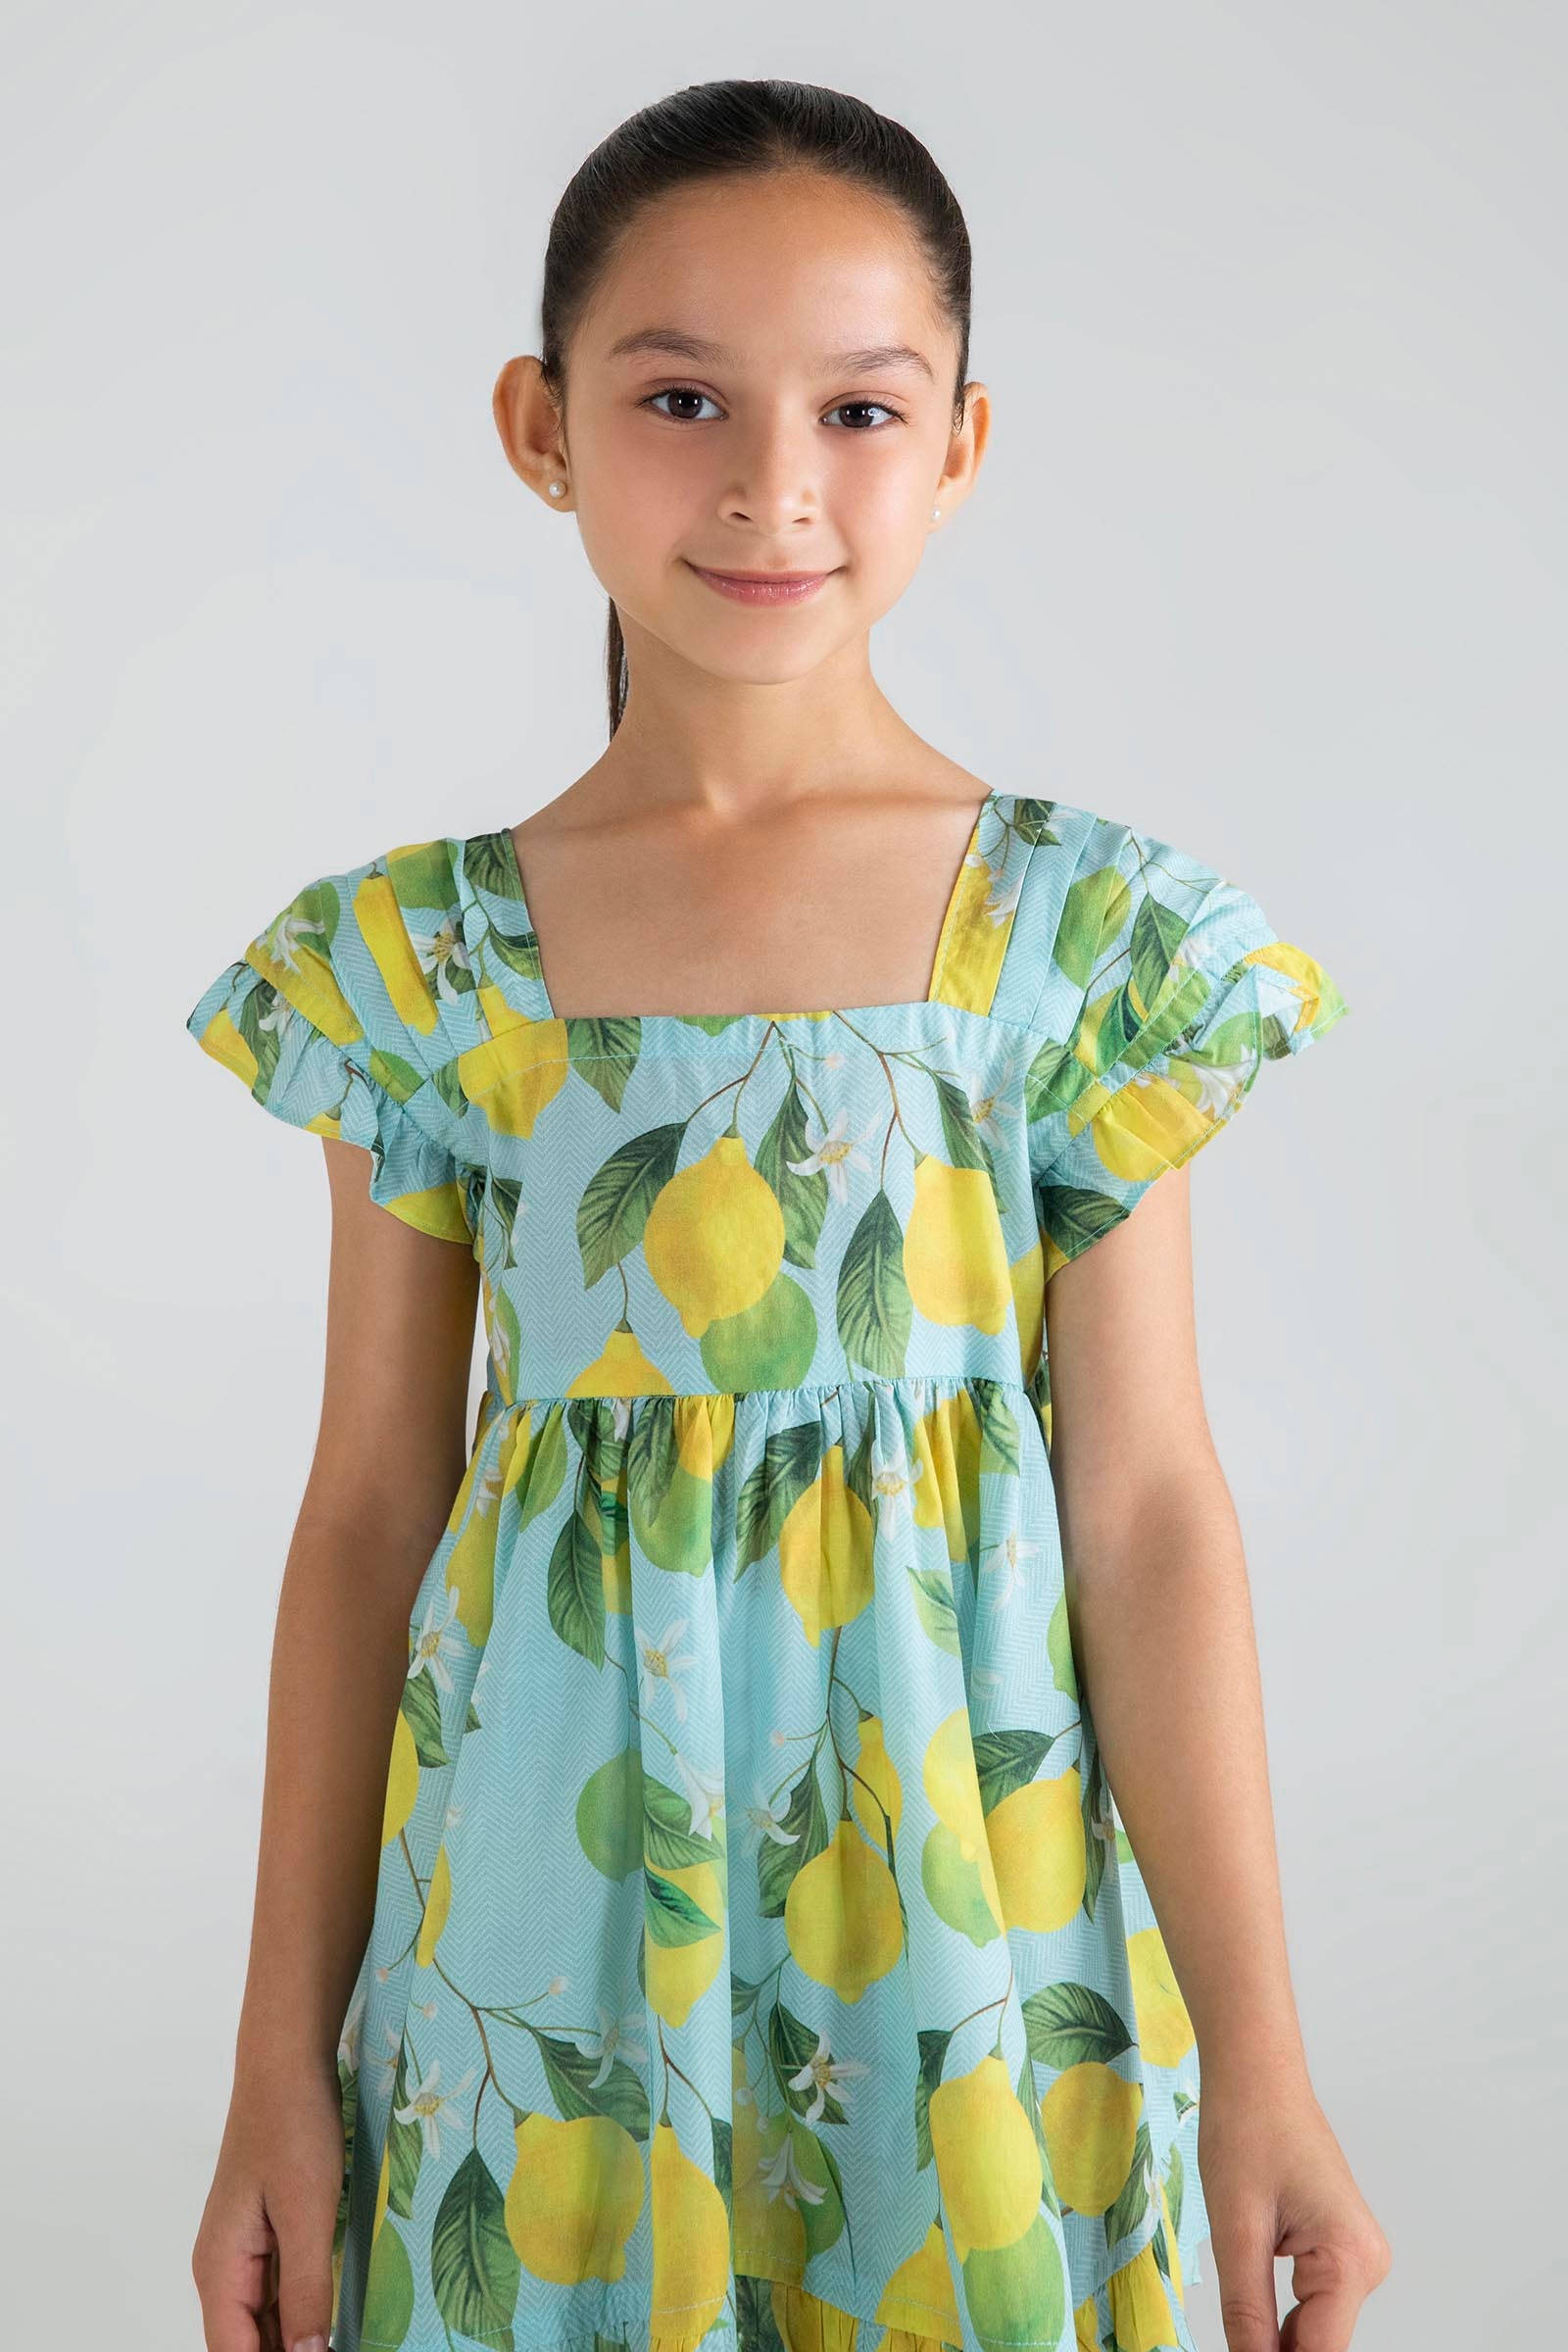
lemon print ruffle dress